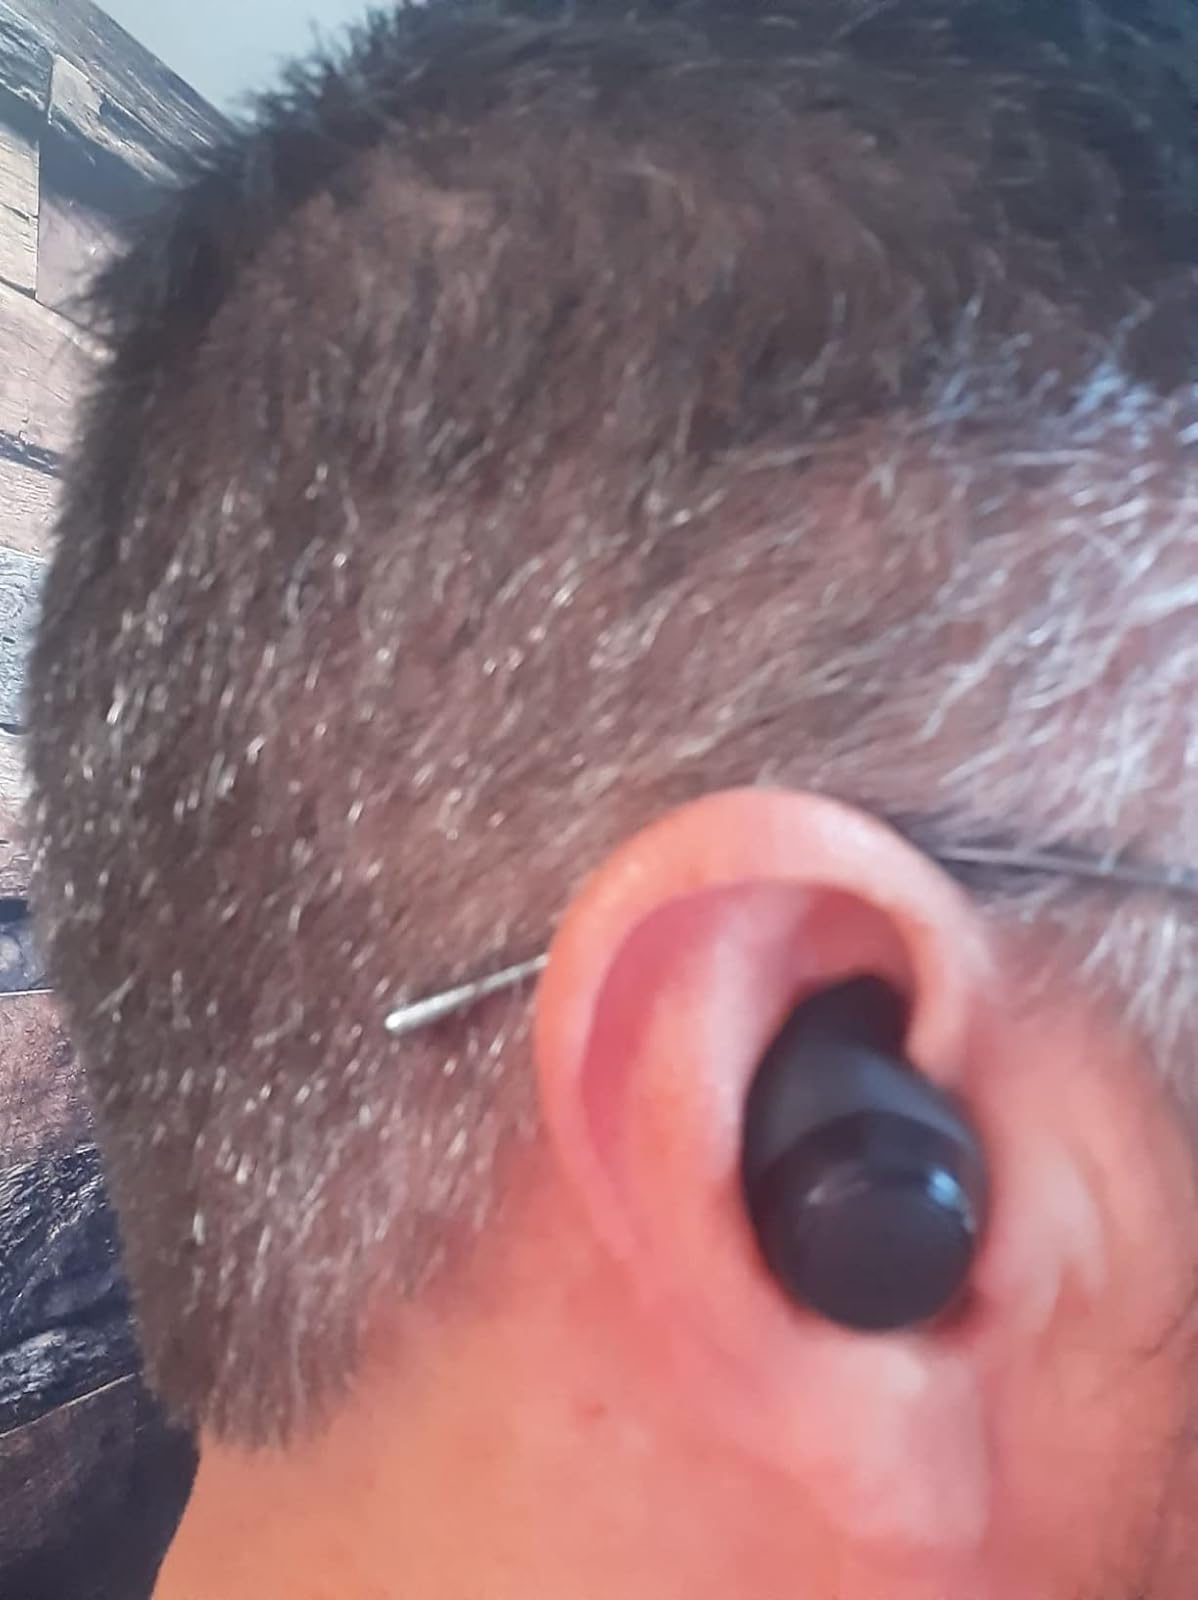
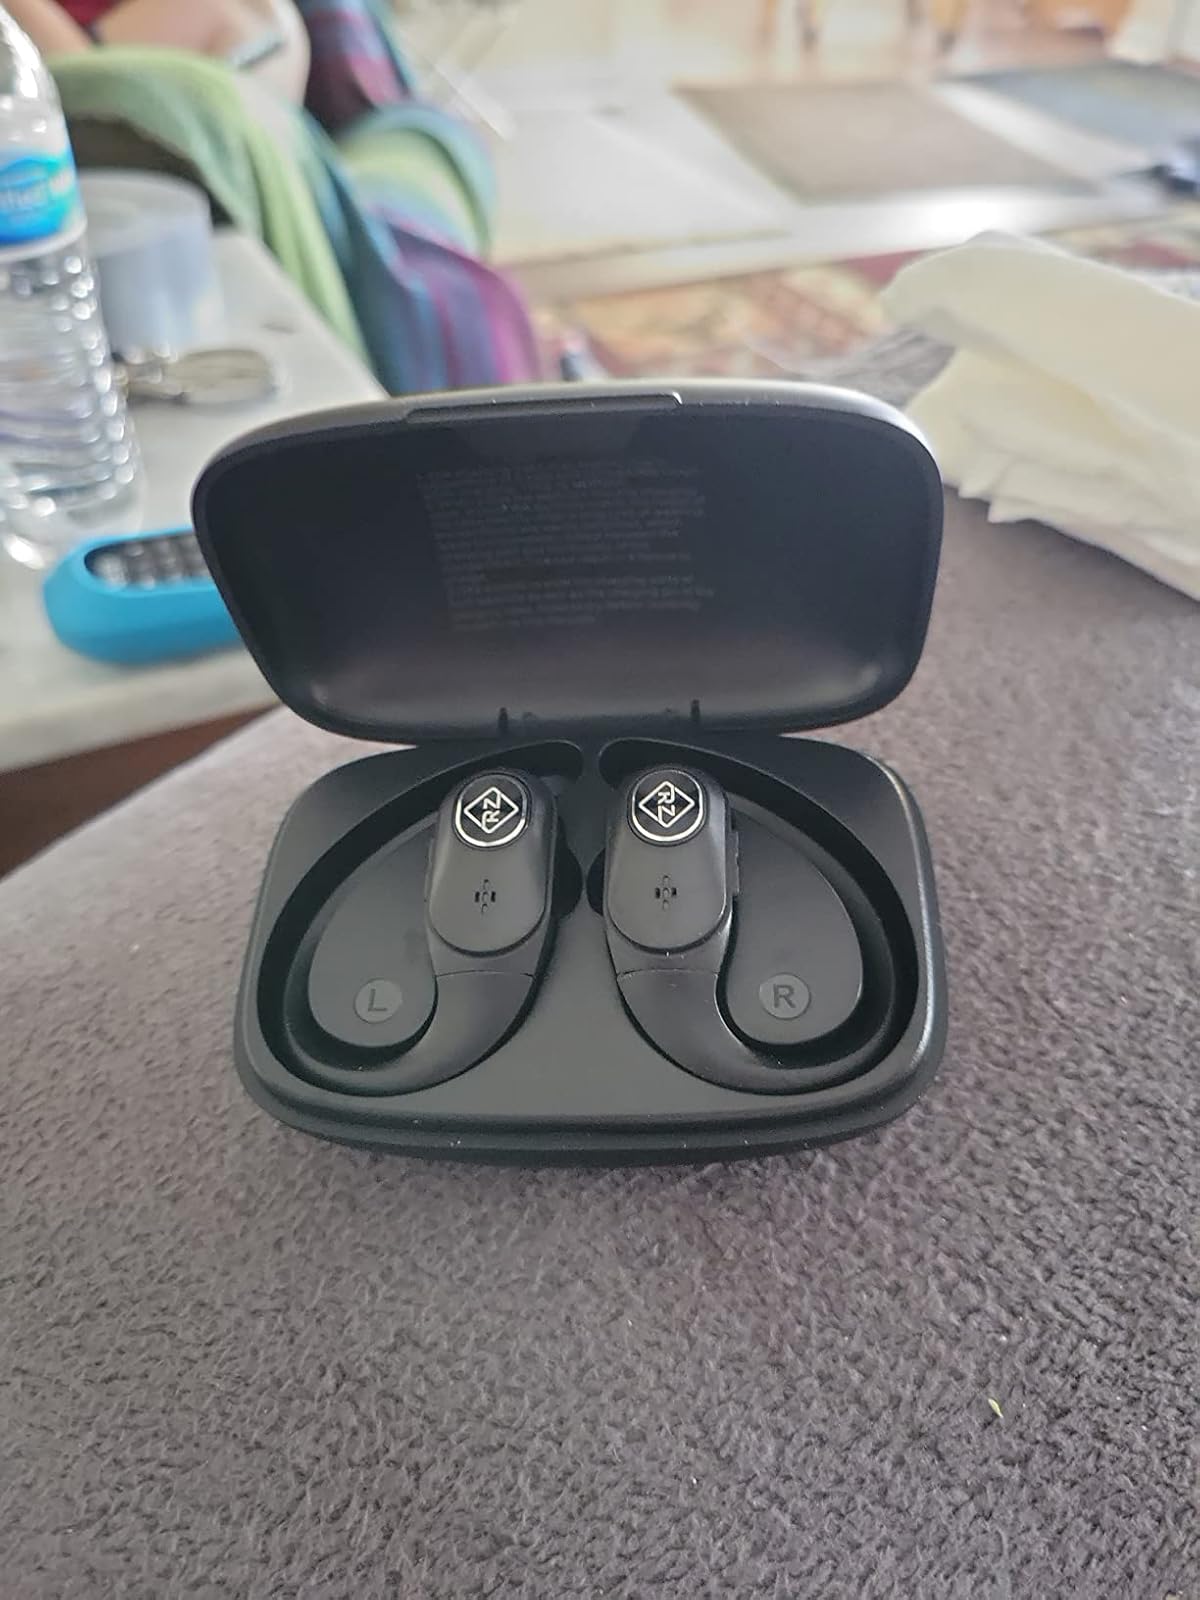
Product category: earbuds
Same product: no